Sean Combs production discography

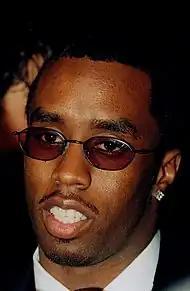
Combs at the 2000 Rock and Roll Hall of Fame

The following list is a discography of production and co-production by American rapper and producer Sean Combs, better known by his stage name Diddy (formerly Puff Daddy and P. Diddy). includes a list of songs produced, co-produced and remixed by year, artist, album and title. Alongside this, Combs was a lead member of Bad Boy Records' in-house production team, the Hitmen.